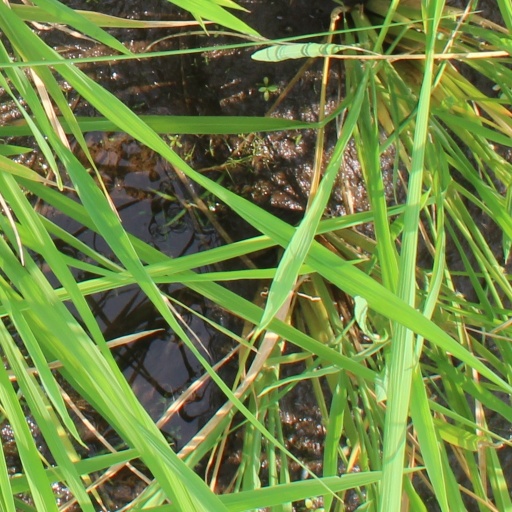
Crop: rice